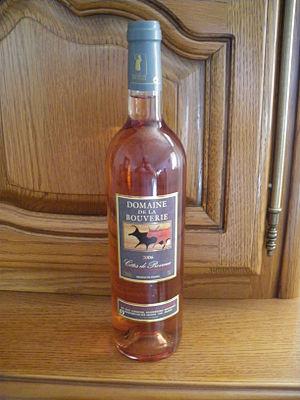
Domaine de la Bouverie, Cote de Provence Fréjus, France
La cuisine de la Provence méditerranéenne est avant tout une cuisine liée aux produits de la pêche, de l'élevage et du terroir.
Le côtes-de-provence est un vin d'appellation d'origine contrôlée produit sur une vaste partie du vignoble de Provence, principalement dans le département du Var, dans une partie des Bouches-du-Rhône et même sur la petite commune de Villars-sur-Var des Alpes-Maritimes.
Le vignoble de Provence s'étend du sud d'Avignon jusqu'à Nice, sur la majeure partie de la Provence. Ce vignoble est marqué par une très grande hétérogénéité de situation tant pédo-géologique que climatique avec bien évidemment une dominance du climat méditerranéen strict mais également de zones plus froides où l'influence du vent est déterminante.